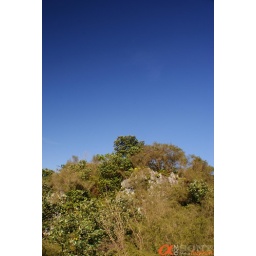
Wee~~~ That is seldom seeing such blue sky in Klang Valley, Malaysia